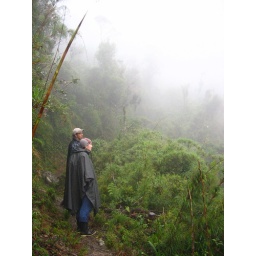
cloudy day in the cloud forest